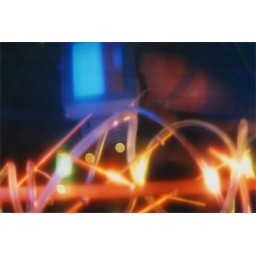
stuff in the window of Noc-Noc bar on Haight Street.